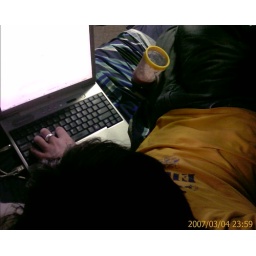
Me in bed with the laptop and a smoothie before bed.